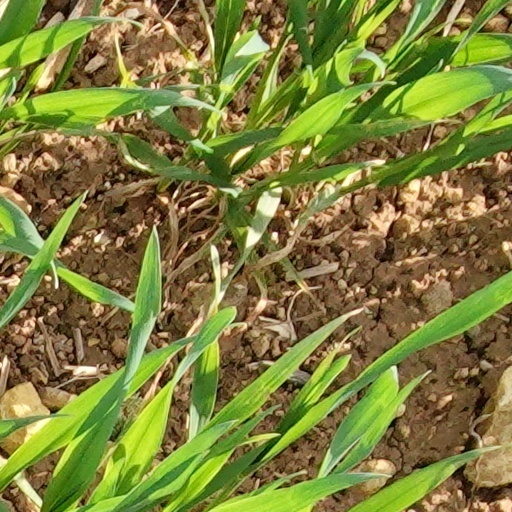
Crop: wheat